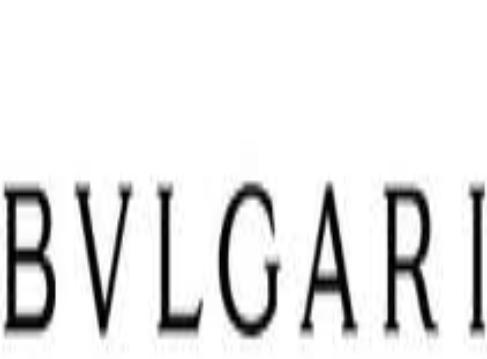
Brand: Bulgari
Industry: Clothes